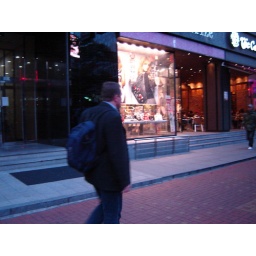
Picture of a white guy walking around in the streets of Kangnam Station. This is near where rich people live.